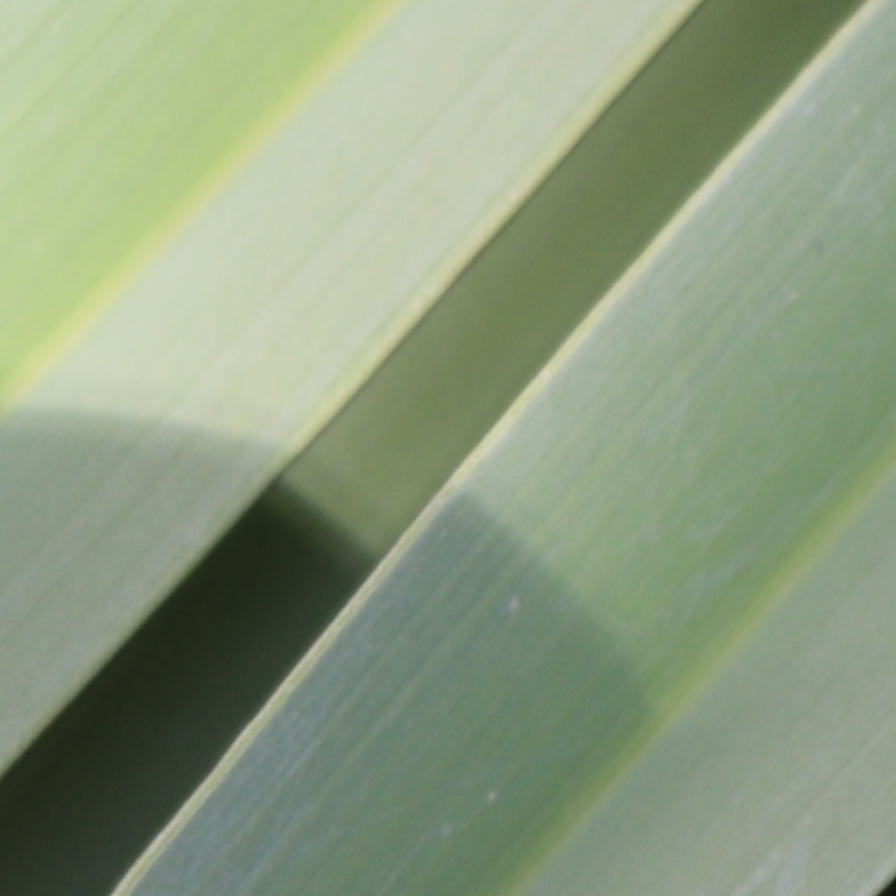
Label: Healthy